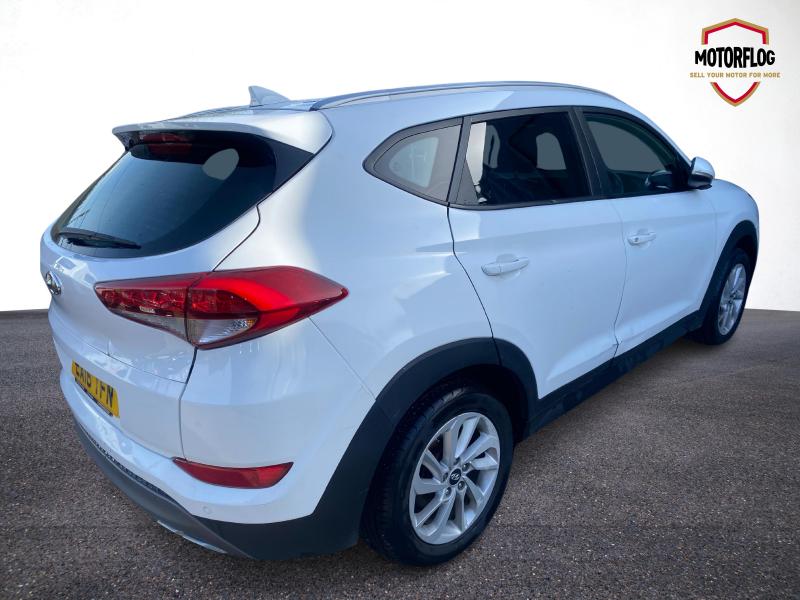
Aucun dommage détecté.
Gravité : aucun